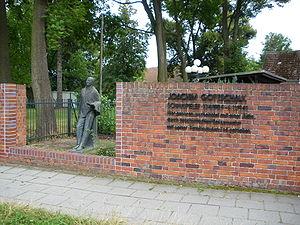
Joachim Gottschalk est un acteur de cinéma allemand, né le 10 avril 1904 à Calau dans la région de Brandebourg de l’Empire allemand et mort le 6 novembre 1941 à Berlin.